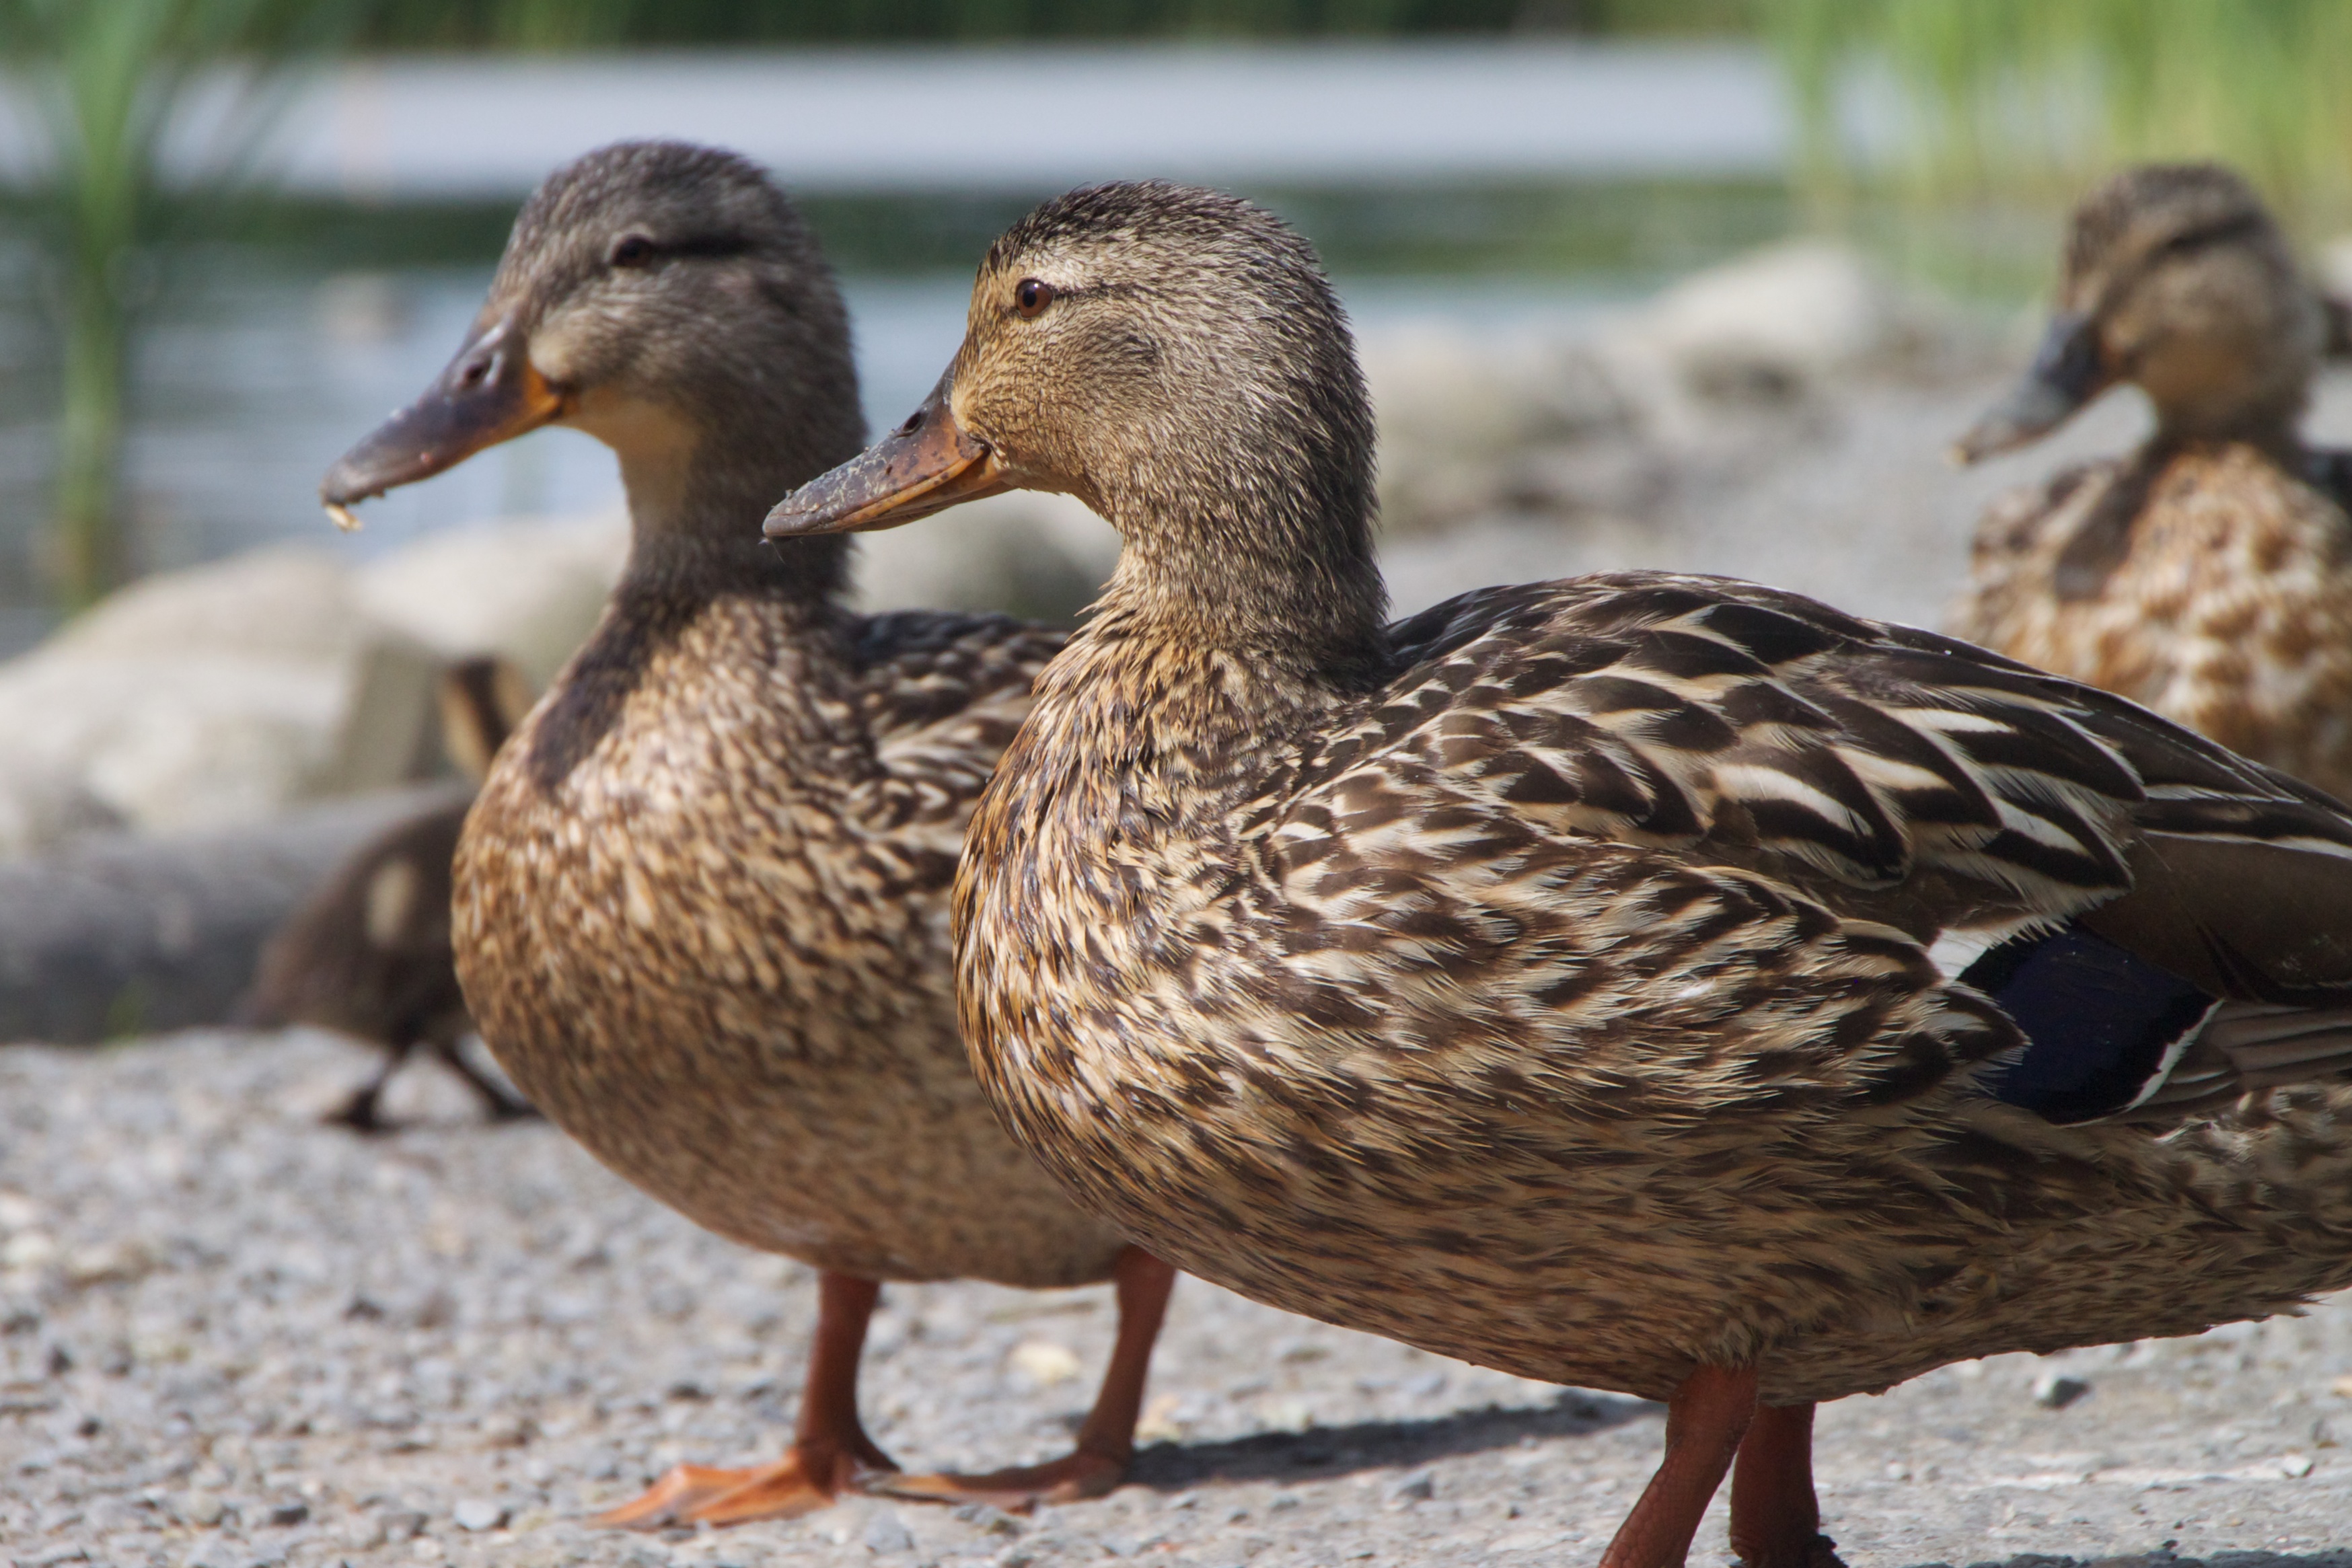
bird, wildlife, beak, fauna, poultry, duck, vertebrate, waterfowl, water bird, mallard, ducks geese and swans